Motormouth

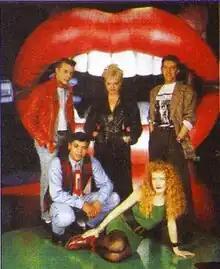
Cast of the first series: Tony Gregory, Caroline Hanson, Neil Buchanan, Julian Ballantyne and Andrea Arnold

The first series was presented by a five-strong lineup of hosts, two of whom had previously appeared on "No. 73". Neil Buchanan and Andrea Arnold were joined by new recruits Caroline Hanson, Tony Gregory and Julian Ballantyne.